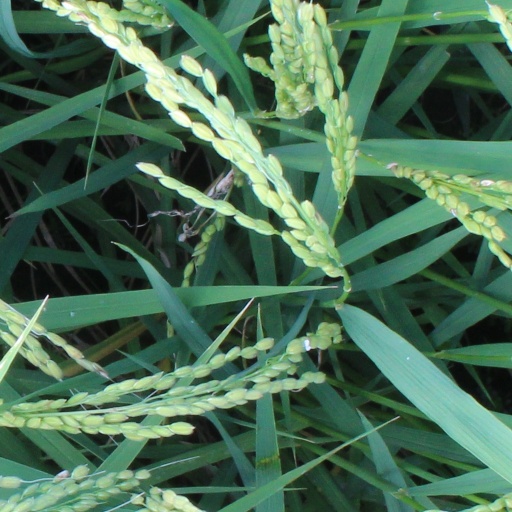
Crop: rice